Andrew Snape Douglas

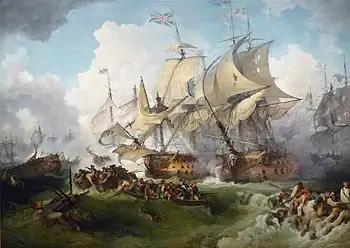
Philip James de Loutherbourg's "Lord Howe's action, or the Glorious First of June". The "Queen Charlotte", under Douglas's command and flying the flag of Lord Howe, engages the French.

The outbreak of the French Revolutionary Wars in February 1793 led to Douglas being appointed to command the 38-gun frigate . He went on to capture five enemy vessels that year, and was involved in the capture of a French privateer and her prize, the Spanish galleon "St Jago". Lord Howe arranged for Douglas to be commodore in charge of the fleet's frigates, occasionally sending him on detached cruises. He moved aboard Howe's flagship, the 100-gun first rate on 8 April 1794, apparently through the auspices of both his uncle and the First Lord of the Admiralty, John Pitt, 2nd Earl of Chatham. Now serving as Howe's flag captain Douglas fought at the Glorious First of June, sustaining a severe wound to the head but refusing to leave the deck. He was appointed a Colonel of Marines on 1 June 1795 and remained as captain of the "Queen Charlotte" after Howe was succeeded by Lord Bridport. He commanded his ship at the Battle of Groix in 1795, earning private praise for his courage in leading his ship whilst heavily outnumbered, but little public reward.